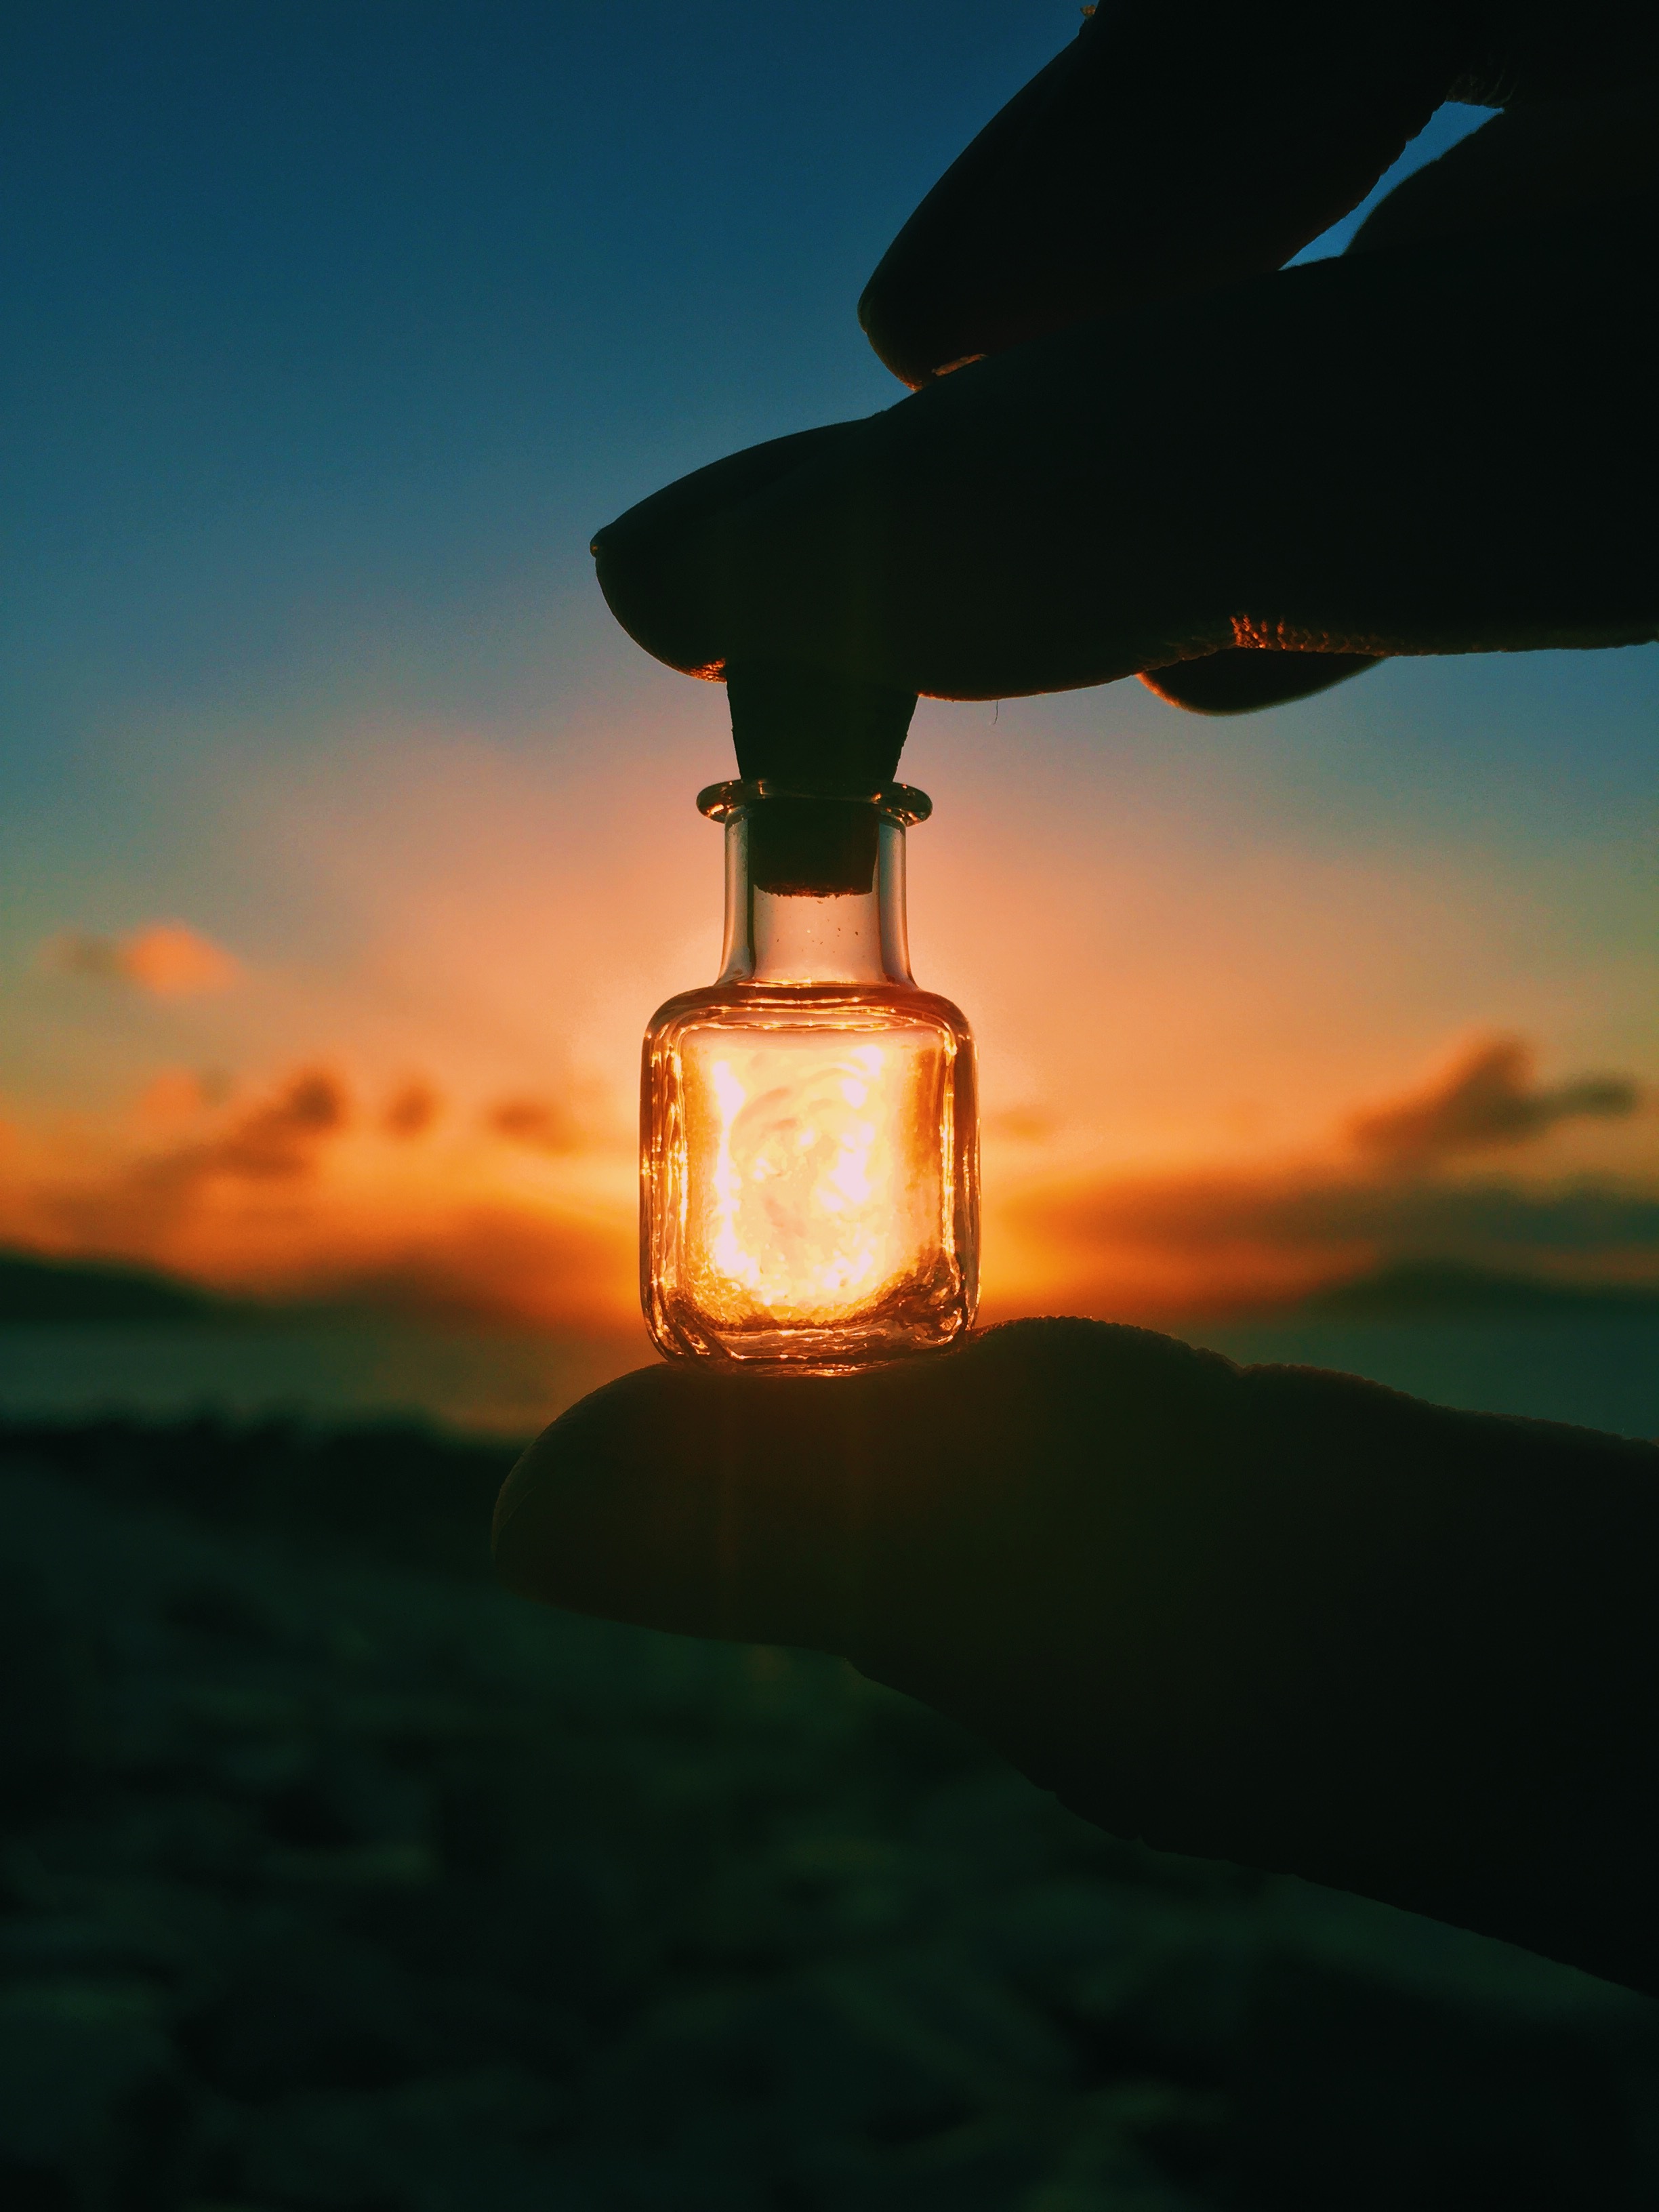
light, sky, sun, sunrise, sunset, night, sunlight, morning, dawn, atmosphere, dusk, evening, reflection, darkness, street light, lighting, atmosphere of earth